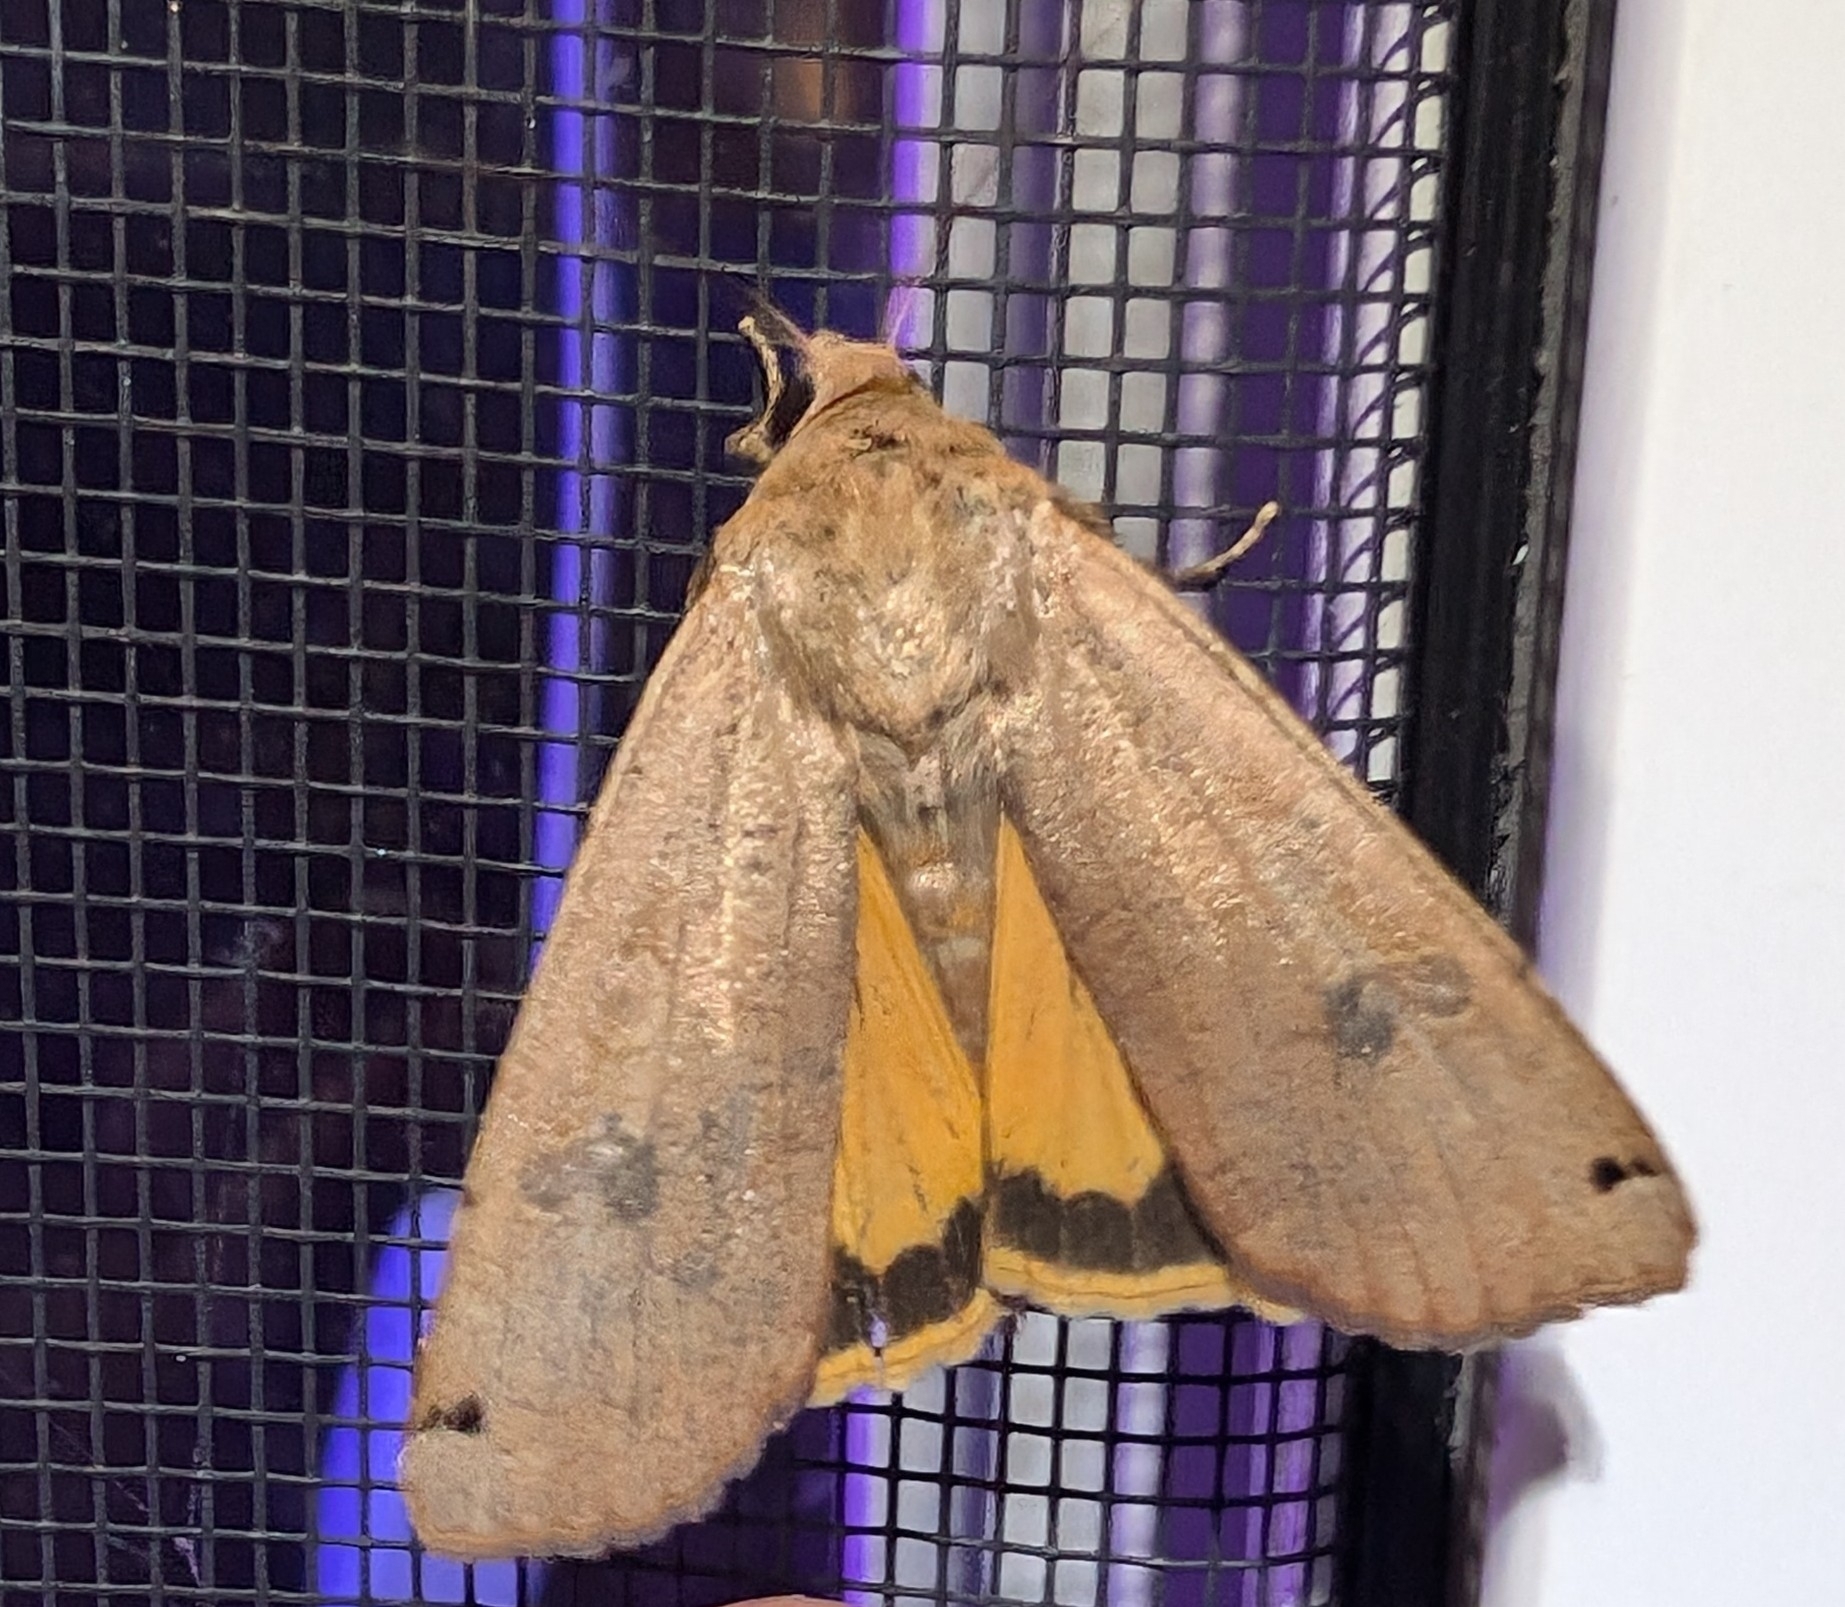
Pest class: cutworms